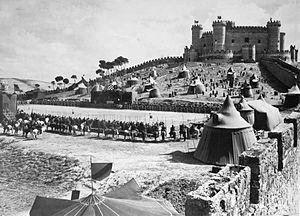
Le Cid est un film italo-américain d'épopée historique réalisé par Anthony Mann, sorti en 1961.